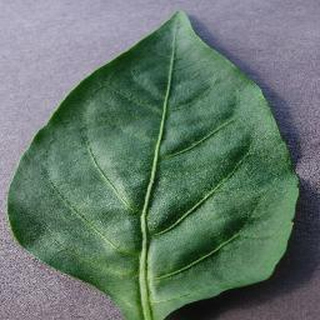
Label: healthy_bell_pepper